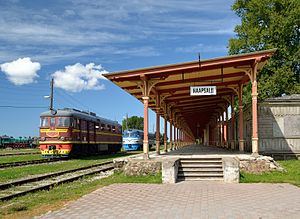
Haapsalu / Galleri
Haapsalu er en by på Estlands vestkyst med 9.838. I kommunen, som opstod gennem en sammenlægning af gamle Haapsalu med Ridala ved en landsomfattende administrativ reform i Estland 1. november 2017, boede der cirka 13.500. Kommunen voksede til 263,99 km². Reformen reducerede antallet af kommuner i Estland fra 213 til 79.